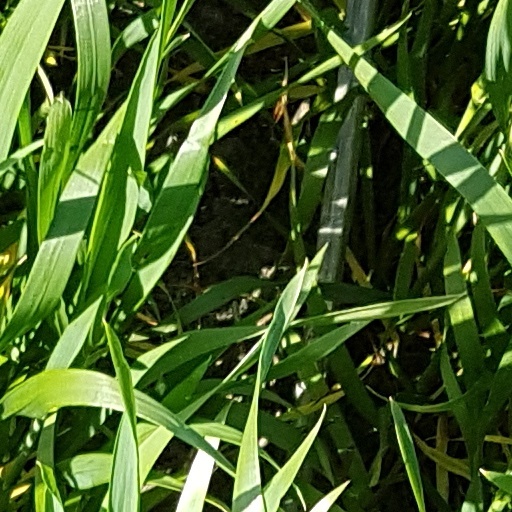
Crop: wheat